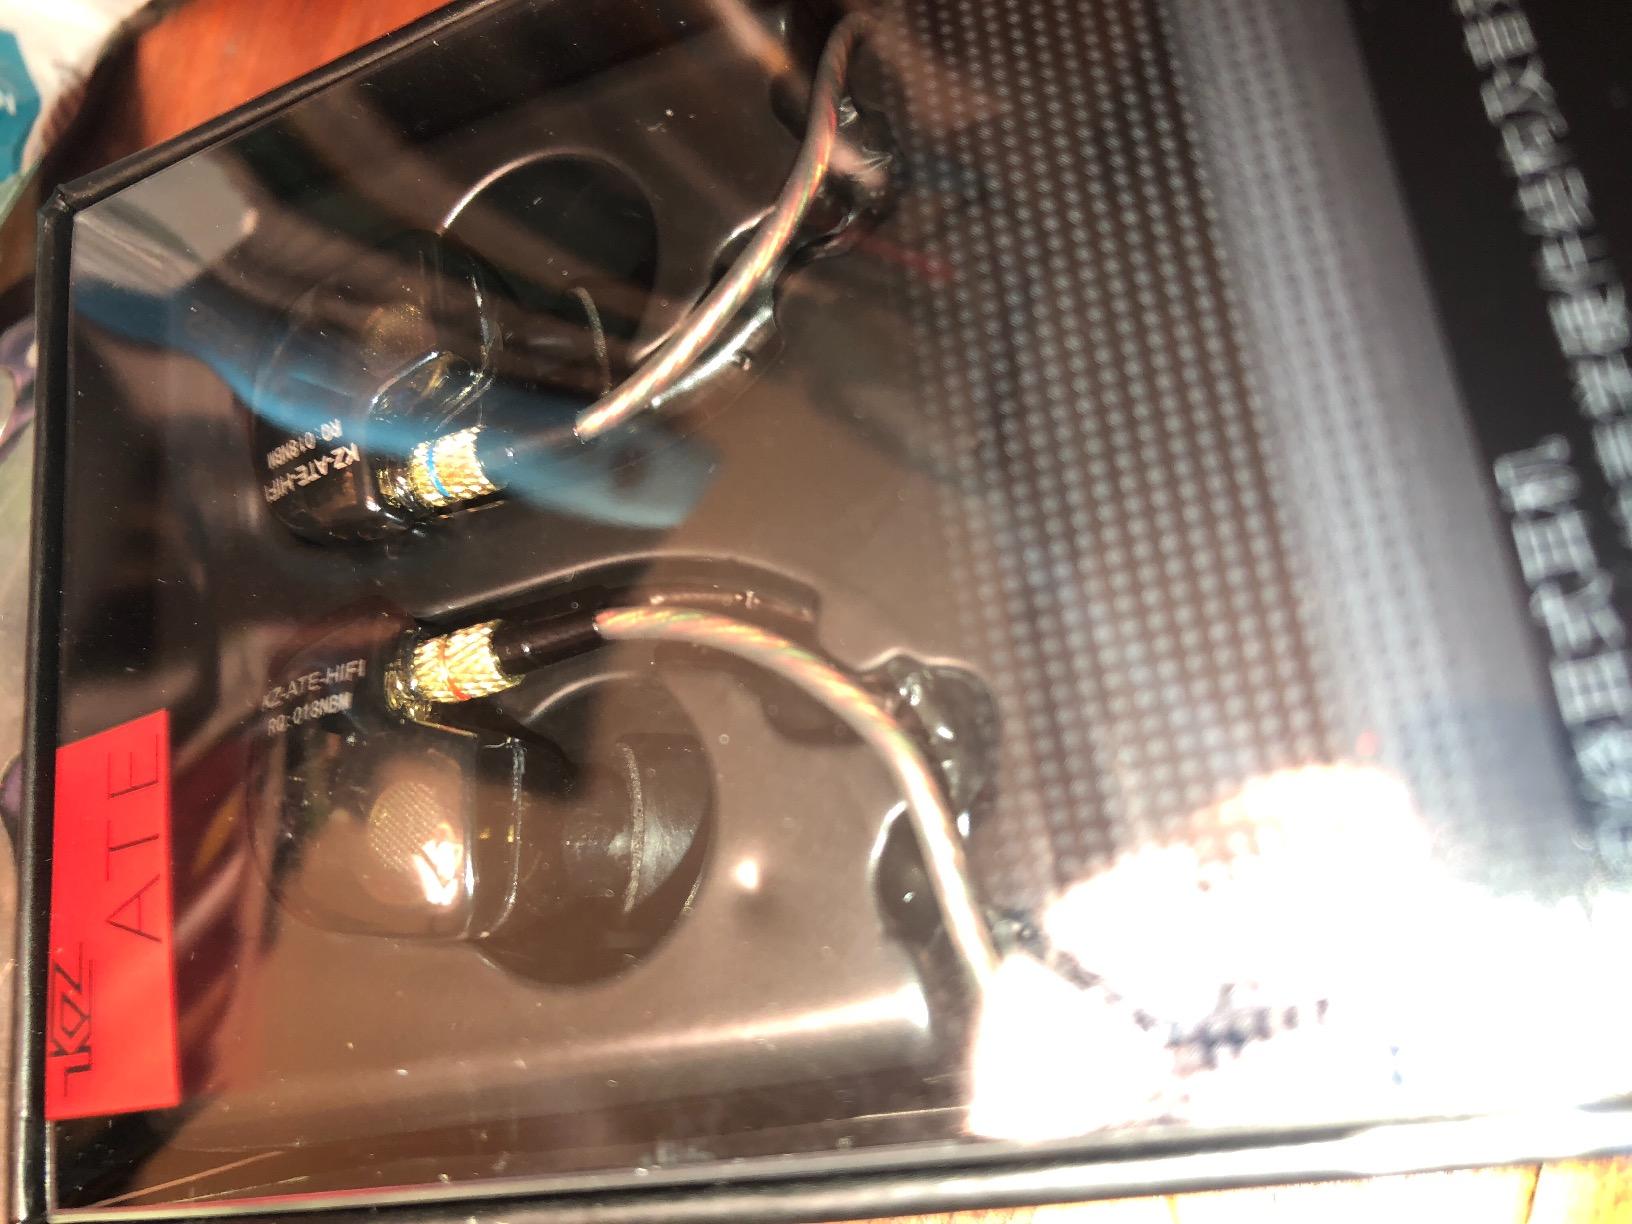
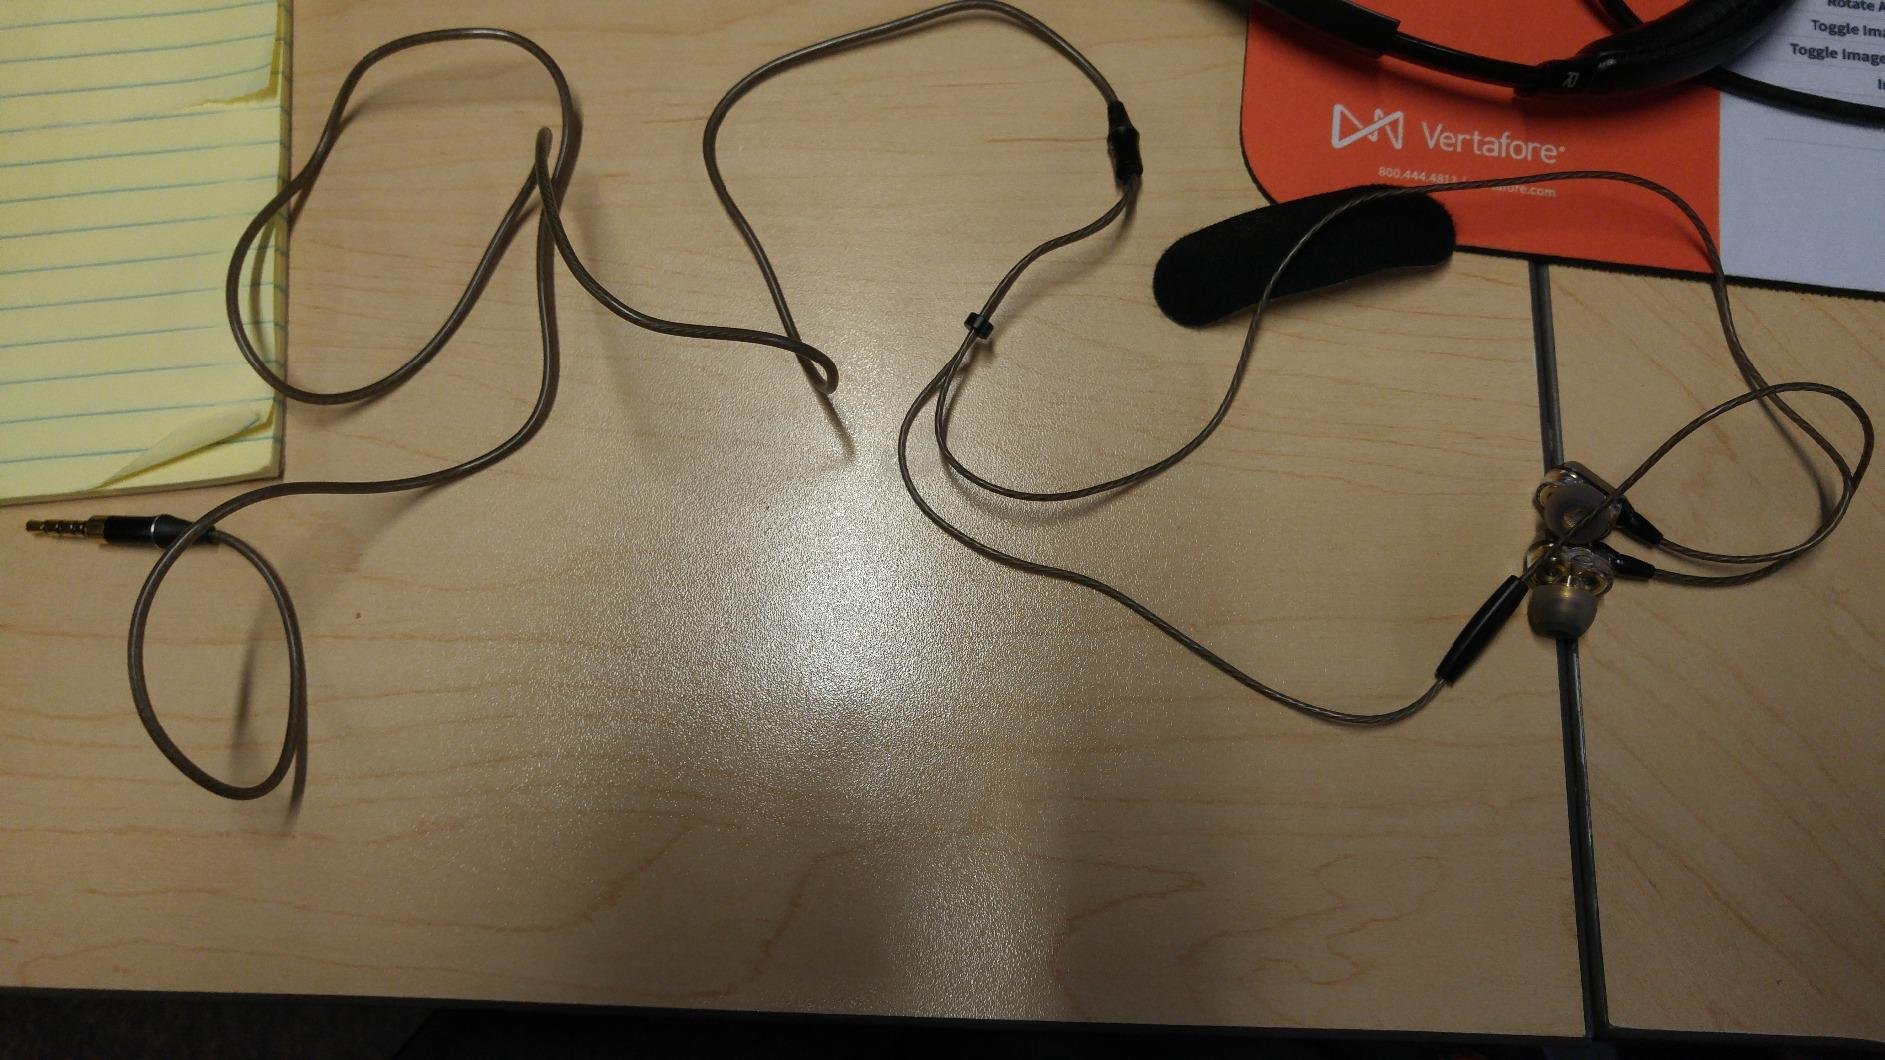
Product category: headphones
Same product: no